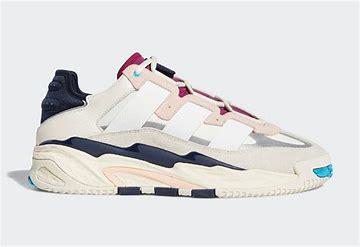
Brand: adidas
Model: originals Adidas Originals Niteball